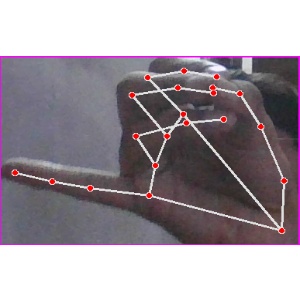
अक्षर: च